Gerard Soete

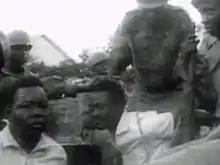
Lumumba before his transport to Thysville.

On 28 August 1987, Soete was interviewed by Jacques Brassinne de La Buissière, former civil servant in Katanga who was writing a PhD dissertation on the murder of first prime minister of Congo Patrice Lumumba and his political allies Maurice Mpolo and Joseph Okito. Until the Belgian parliamentary inquiry into the murder of Lumumba in 2001, the PhD dissertation remained under embargo. Although Soete was not involved in the murder of Lumumba, police commissioner Frans Verscheure ordered him to dispose of the bodies. Soete and his brother exhumed the mortal remains, cut them into pieces with a hacksaw, and dissolved them in sulphuric acid. At an interview on German television, Soete later showed a bullet that went through Lumumba's body, and two teeth that he pried off.